Ross Island Penal Colony

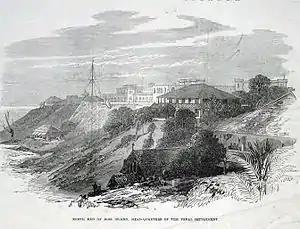
The Ross Island Prison Headquarters, 1872

Ross Island Penal Colony was a convict settlement that was established in 1858 in the remote Andaman Islands by the British colonial government in India, primarily to jail a large number of prisoners from the Indian Rebellion of 1857, also known as the Indian Mutiny. With the establishment of the penal colony at Ross Island, the British administration made it the administrative headquarters for the entire group of Andaman and Nicobar Islands and built bungalows and other facilities on the site. This colony was meant as "manageable models of colonial governance and rehabilitation". The Chief Commissioner's residence was located at the highest point on the island. Over time, several other islands including Chatham and Viper were used for the penal colony.